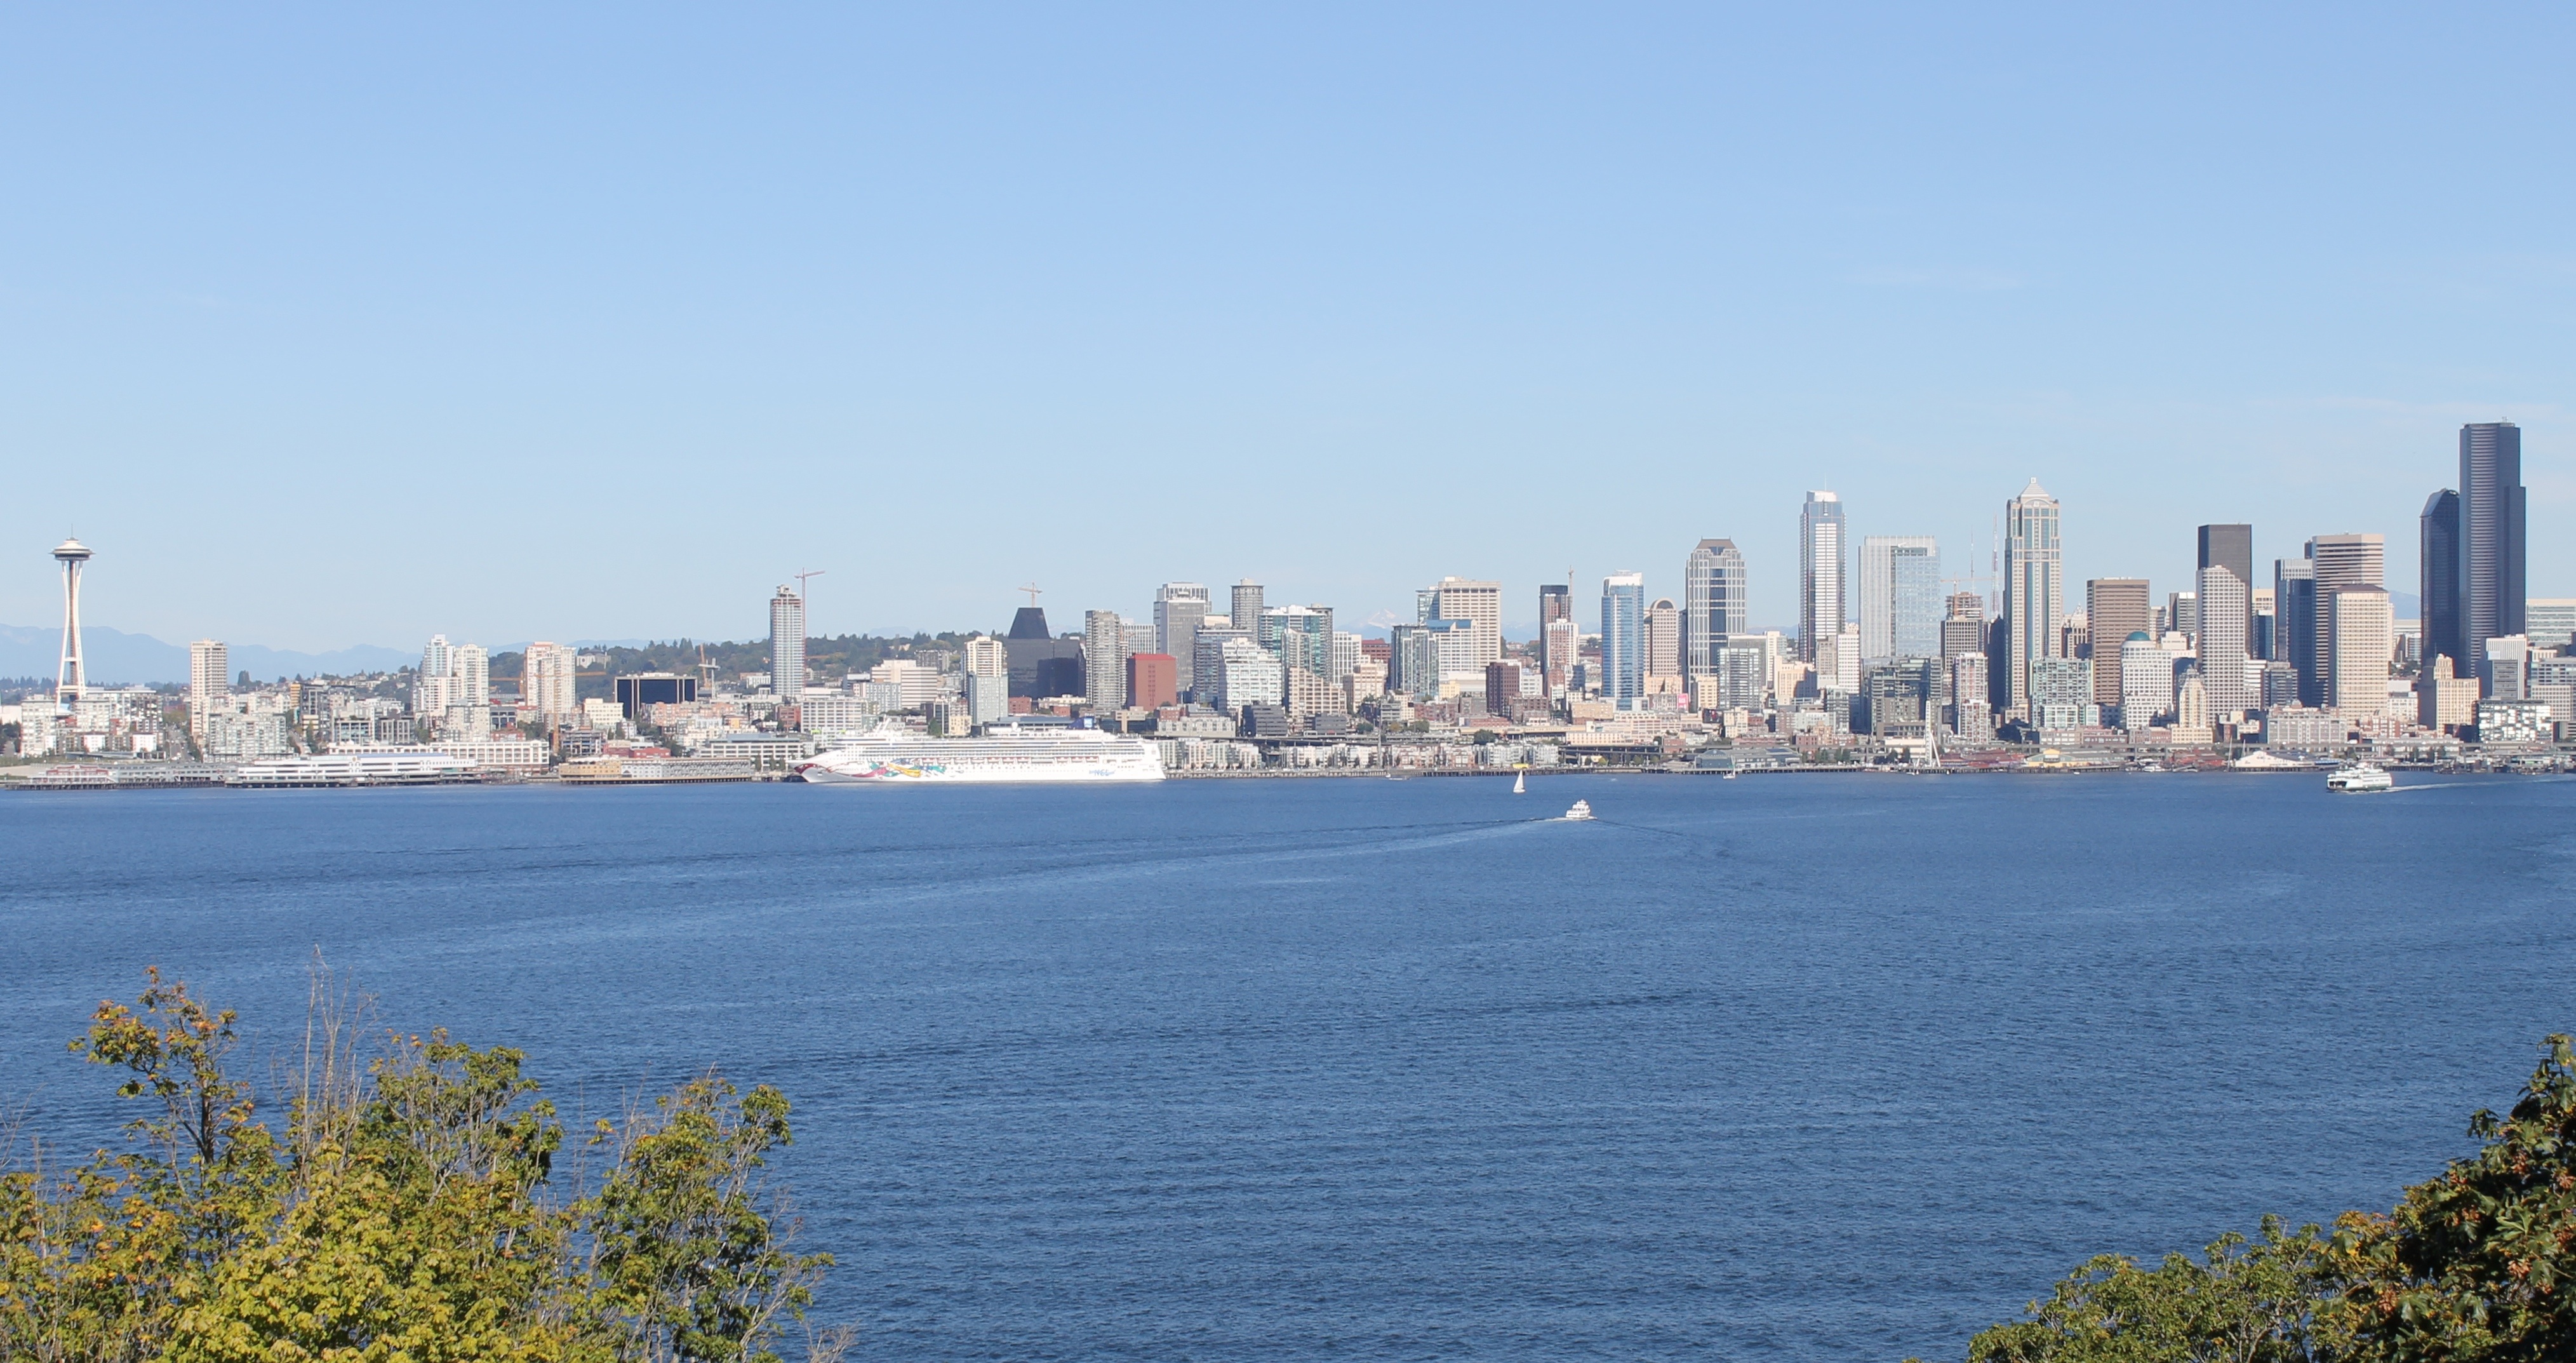
sea, coast, horizon, skyline, city, skyscraper, cityscape, panorama, downtown, bay, harbor, geographical feature, human settlement